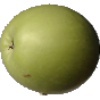
Label: apple_granny_smith